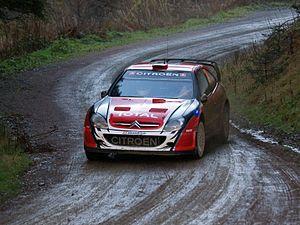
Conrad Rautenbach est un pilote de rallye zimbabwéen, né le 12 novembre 1984 à Harare.